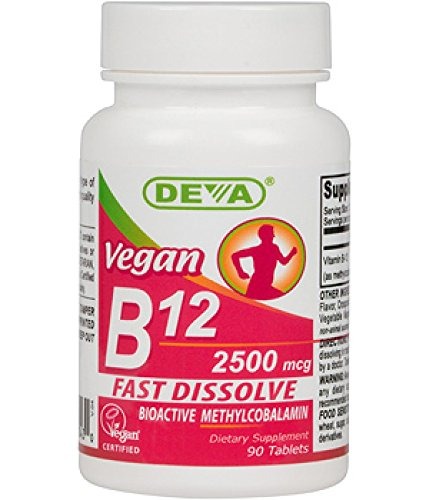
Item Name: Deva Nutrition Vegan Sublingual Fast Dissolve B-12 Tablets, 2500 mcg, 90 Count
Bullet Point 1: Packaging may vary
Bullet Point 2: Vitamin B12 is a water-soluble vitamin that is mainly stored in the liver
Bullet Point 3: This is because stomach's production of acid tends to decrease as we get older
Bullet Point 4: It is this stomach acid that is necessary to break Vitamin B12 away from the proteins in food
Value: 90.0
Unit: count

Price: 10.72